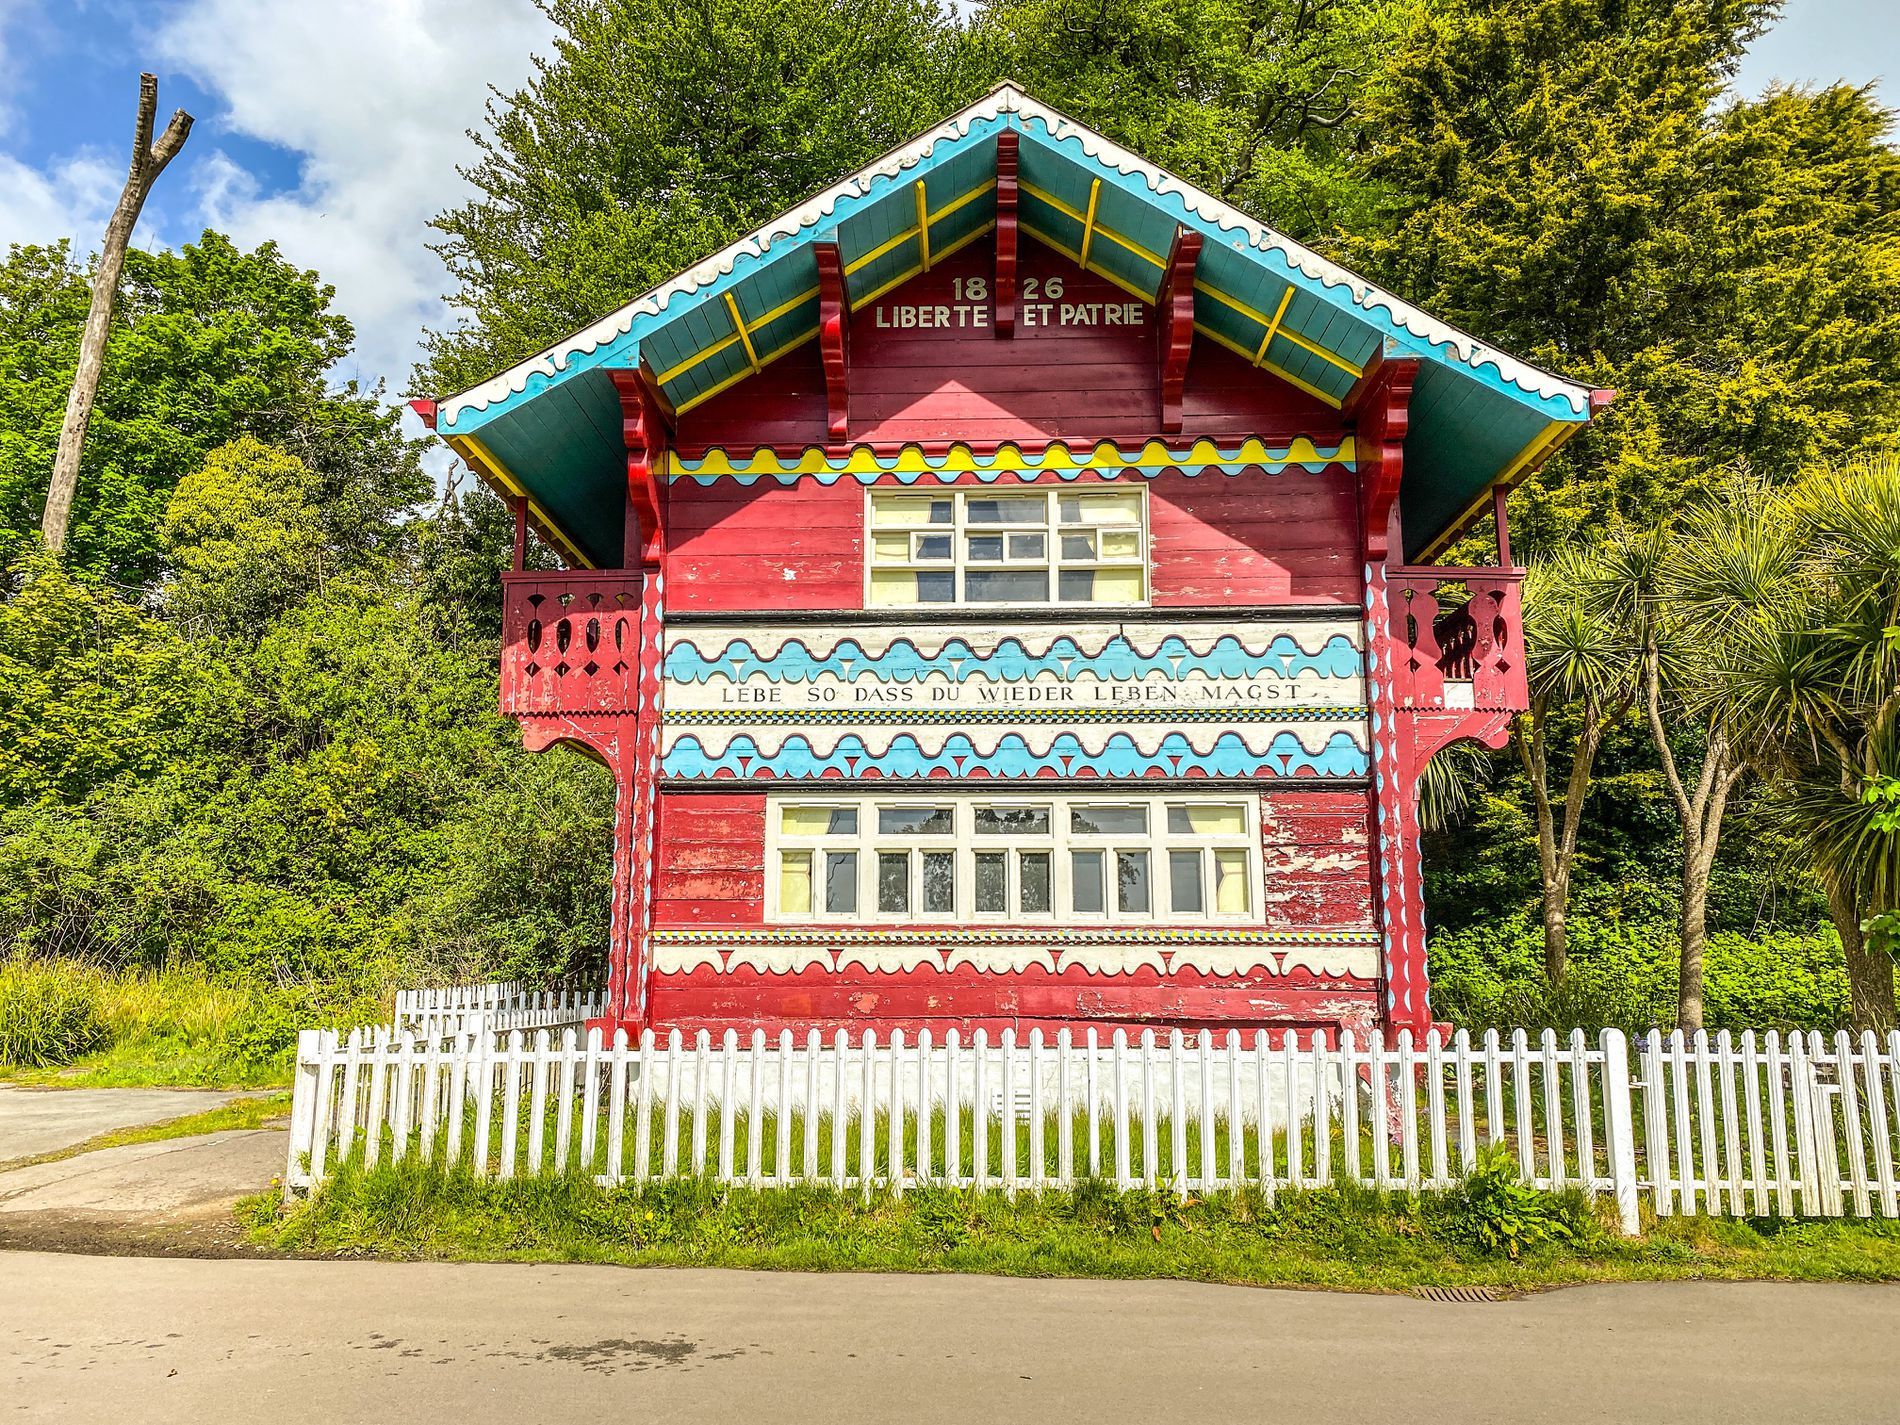
colorful wooden house
The image shows a vibrantly painted, wooden building surrounded by a white picket fence and set against a backdrop of green trees.
Shot at eye level. The image captures a colorful wooden house surrounded by greenery under bright daylight.
The red house features cheerful blue, yellow, and white decorative trim.
The photography style leans toward architecture or landscape.
Labels: Nature, Outdoors, Yard, Picket Fence, Architecture, Building, Indoors, Interior Design, sky, trees, Grass, land
Camera: Apple iPhone 11 Pro Max
Lens: iPhone 11 Pro Max back triple camera 4.25mm f/1.8
Aperture: F1.8
Exposure: 1/3800 sec
ISO: 32
Focal length: 4.25